Alexander Faulkner Shand

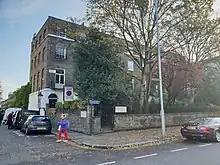

Cambridge University conferred the B.A. in 1882 and the M.A. in 1896. He was a founding member of the British Psychological Society in 1901 and was awarded with honorary membership in 1934. He was elected a Fellow of the British Academy (FBA).